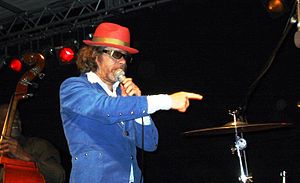
Helge Schneider / Diskografi
Helge Schneider 2002
Helge Schneider er en tysk komiker, jazzmusiker og multi-instrumentalist, forfatter, film- og teaterinstruktør og skuespiller. Schneiders værker er en utraditionel blanding af horseplay humor, parodi, og jazz-inspireret musik. De involverer spontanitet og improvisation som vigtige elementer.